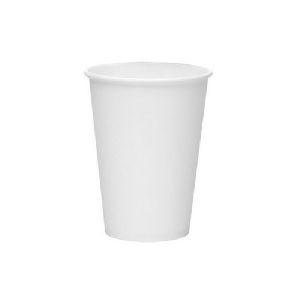
Label: paper